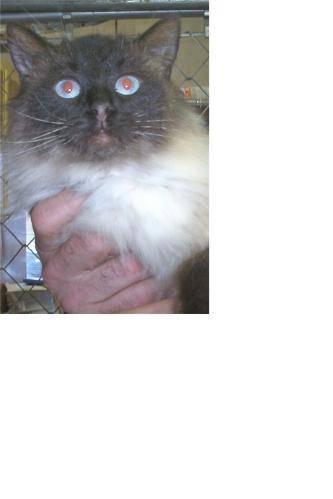
cat